Aglaia Coronio

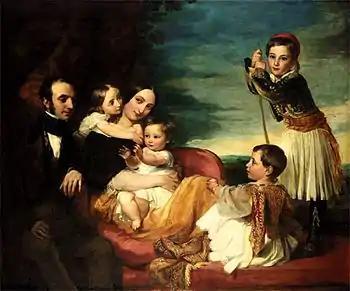

Aglaia Coronio ("née" Ionides; 1834 – 20 August 1906) was a British embroiderer, bookbinder, art collector and patron of the arts.